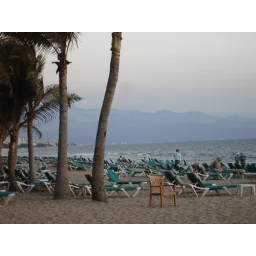
they sure packed in the chairs on the beach